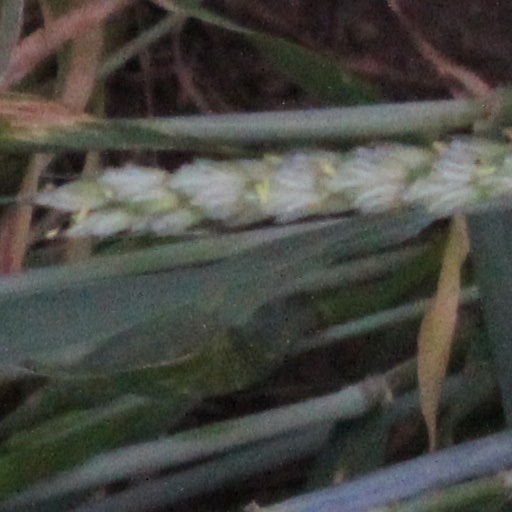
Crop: wheat